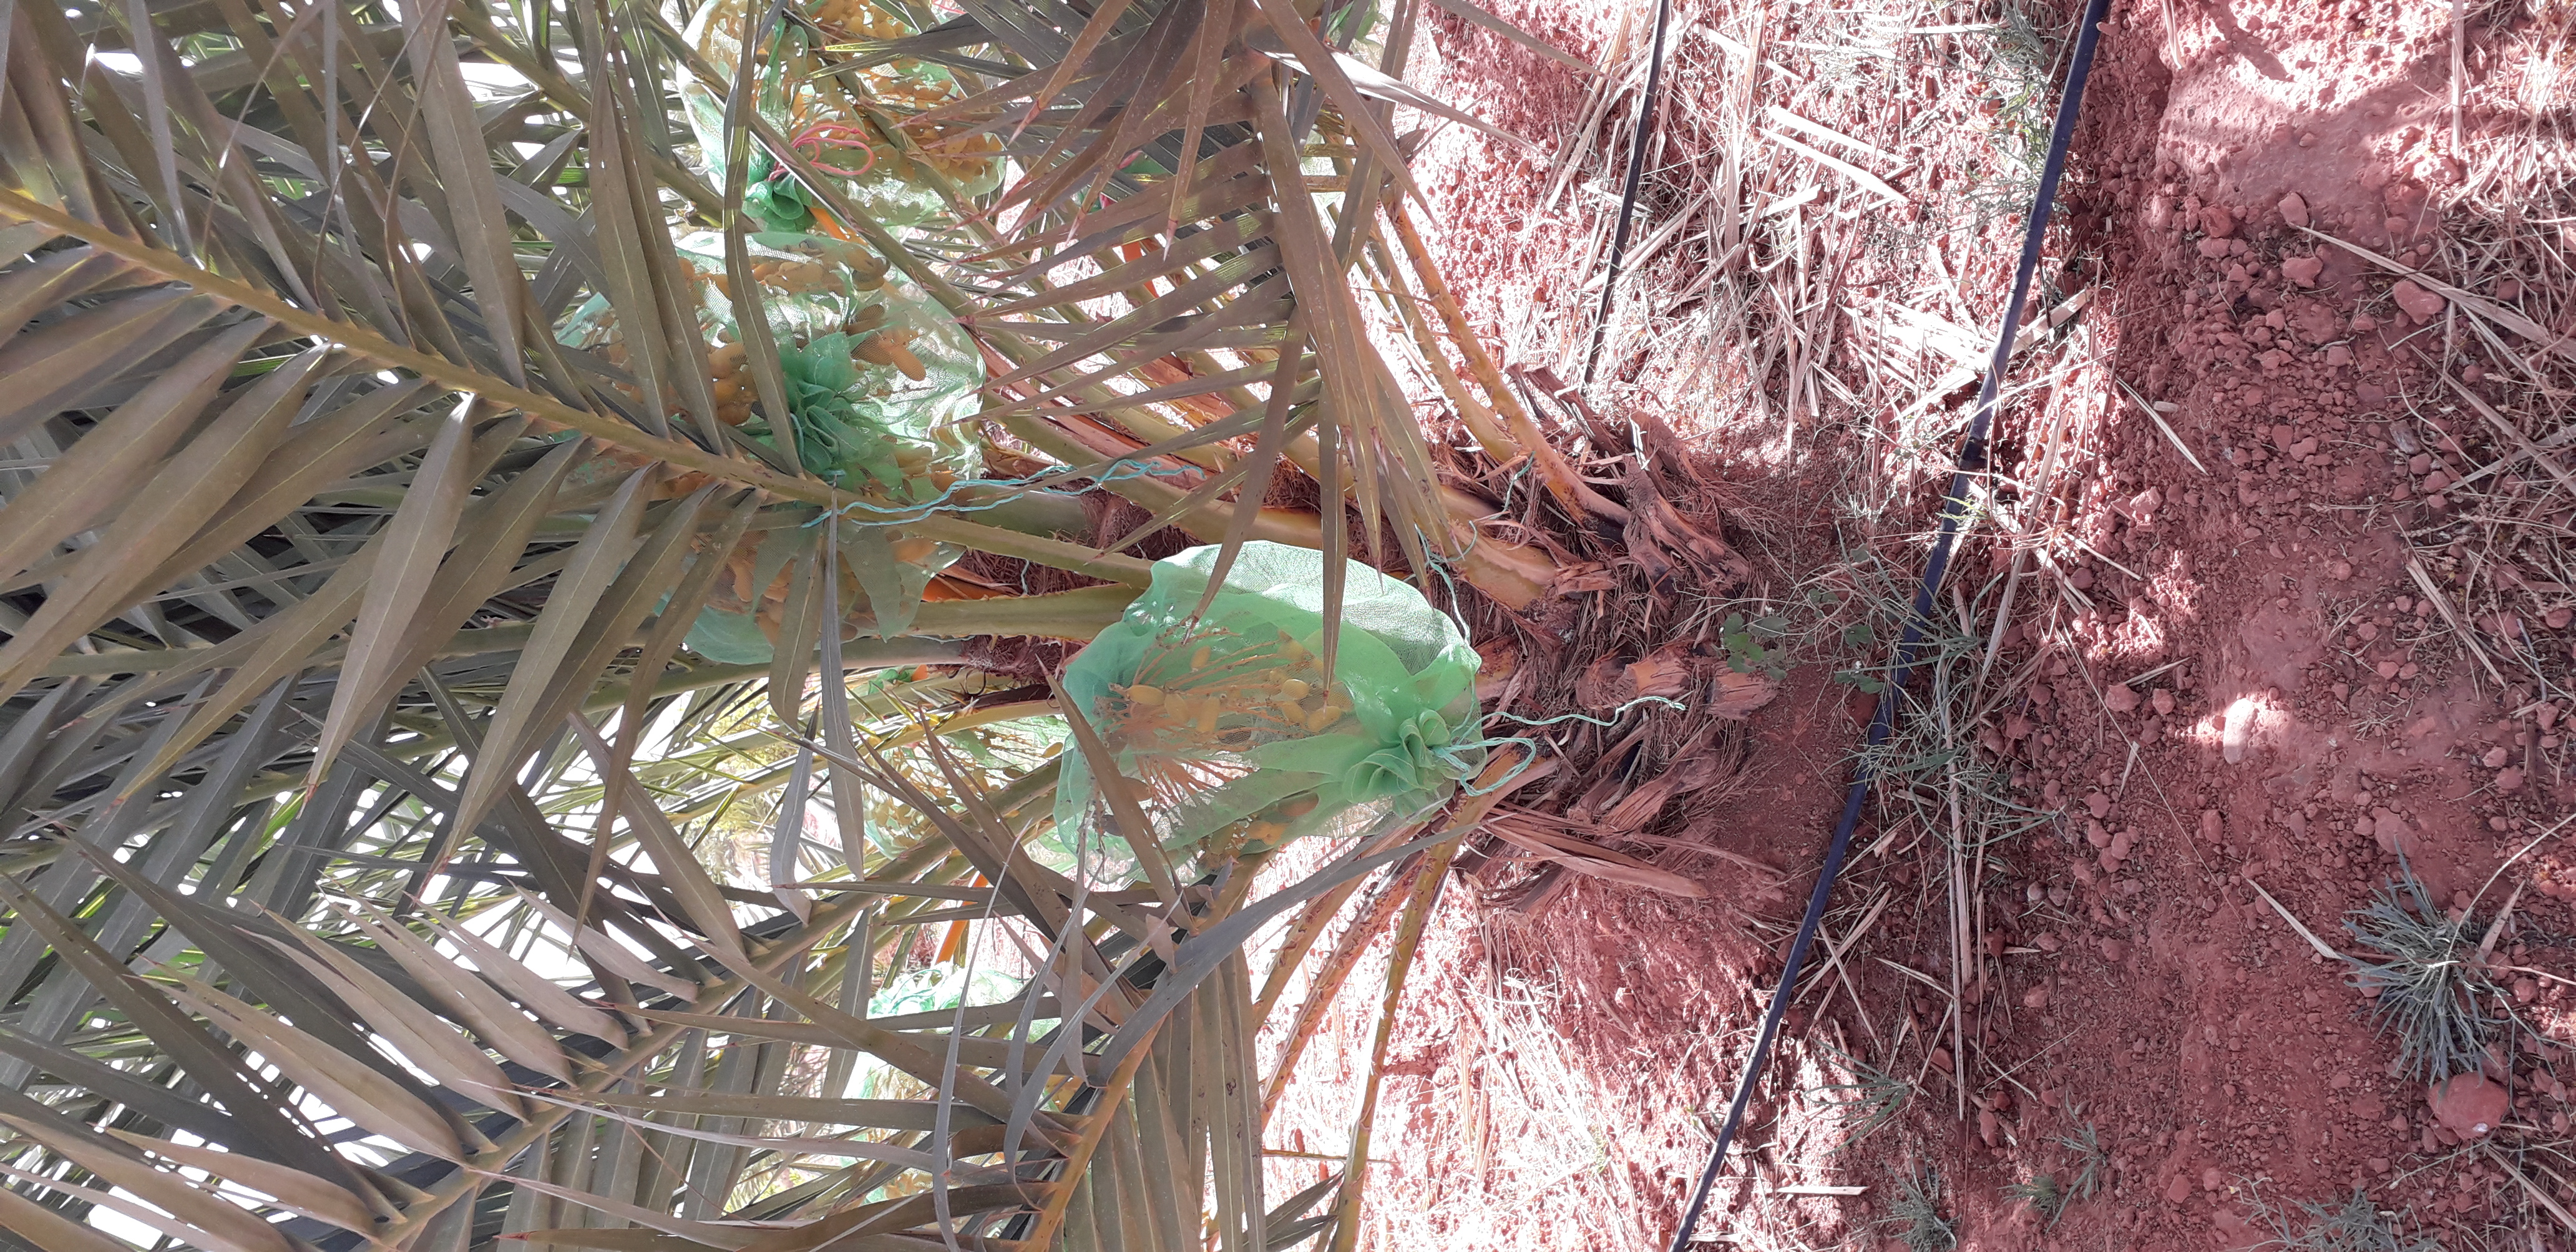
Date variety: kholt